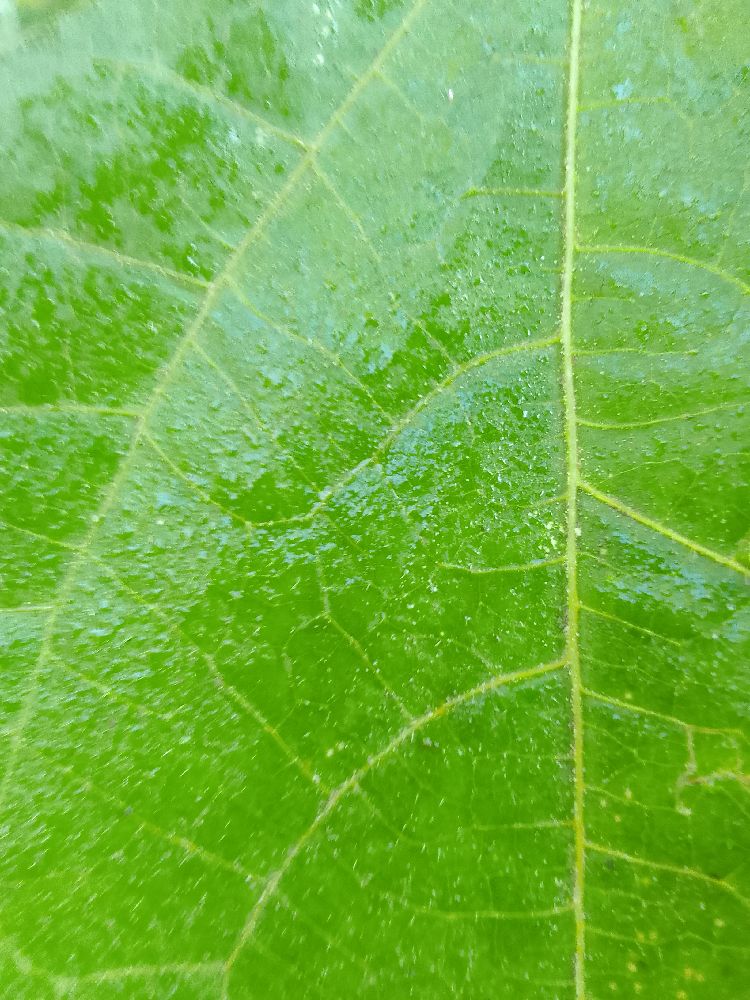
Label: healthy